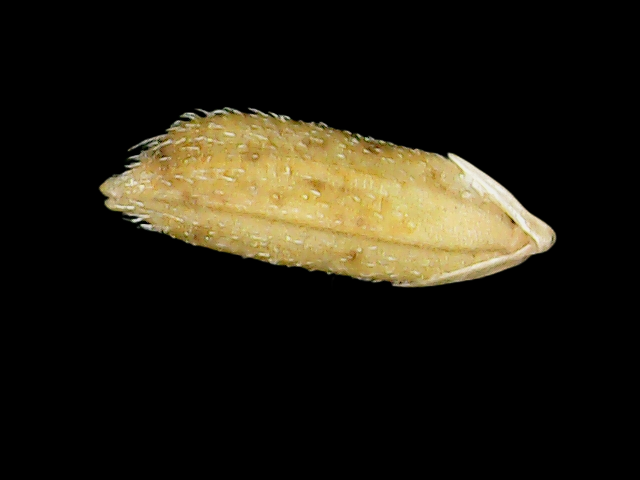
Rice variety: Bd51